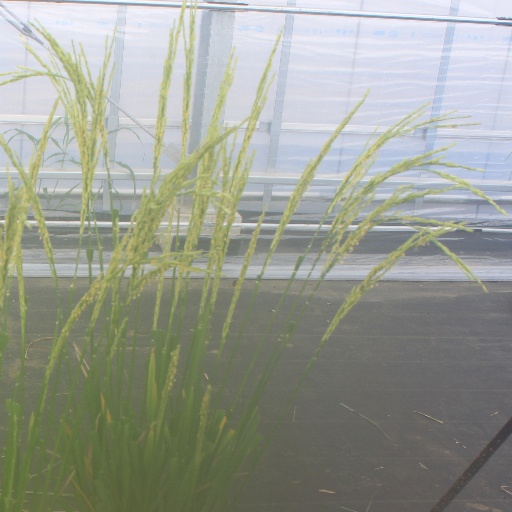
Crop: rice